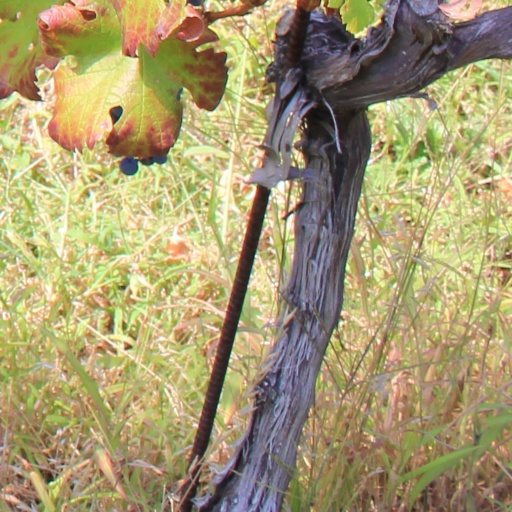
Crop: grape